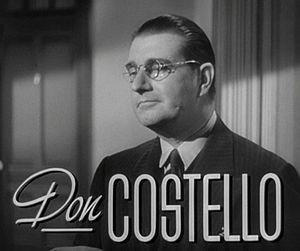
Nick joue et gagne est un film américain réalisé par W. S. Van Dyke, sorti en 1939.
Don Costello est un acteur américain né le 5 septembre 1901 à La Nouvelle-Orléans, en Louisiane, et mort le 24 octobre 1945 à Los Angeles, en Californie.